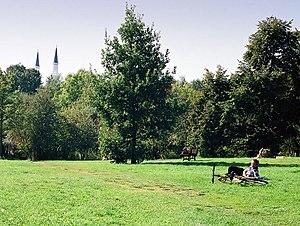
""Hasenheide"" en Berlin avec le Şehitlik-mosquée à l'arrière-plan"